Sudbury Aqueduct

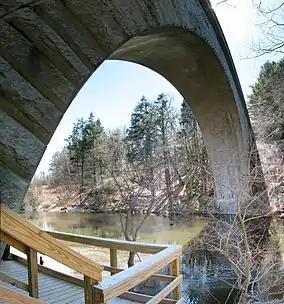
North side of Echo Bridge which carries Sudbury Aqueduct over the Charles River between Needham and Newton

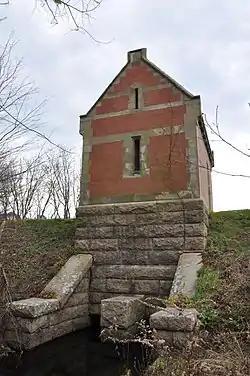
Waste Weir A and its control house in Sherborn

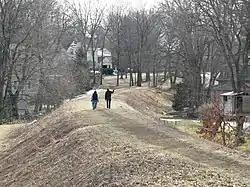
Walkers on the aqueduct in Newton

The Sudbury Aqueduct is an aqueduct in Massachusetts. It runs for from Farm Pond at Waverly Street in Framingham to Chestnut Hill Reservoir in Boston’s Chestnut Hill neighborhood. A later built extension main runs from the Farm Pond gatehouse to the gatehouse at the Stearns Reservoir (Framingham Reservoir #1) where additional mains connect to the Brackett and Foss Reservoirs (Framingham #2 and #3.) Going east from Framingham, it runs through Sherborn before entering Natick. From Natick it runs east through Wellesley and Needham to the Charles River, which it crosses on the Echo Bridge into Newton. It ends at the Chestnut Hill Reservoir on the Newton side of the Newton-Boston line. The Massachusetts Water Resources Authority (MWRA) operates the aqueduct.